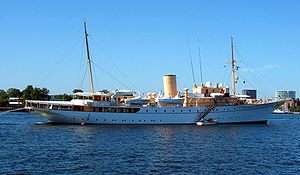
Kongeskib
Kongeskibet Dannebrog i Københavns havn 2005
Et kongeskib er et skib, som tjener som embedsbolig og -transport for en monark. For tiden har kun to europæiske lande kongeskibe – Danmark har Kongeskibet Dannebrog, Norge har Kongeskibet Norge.